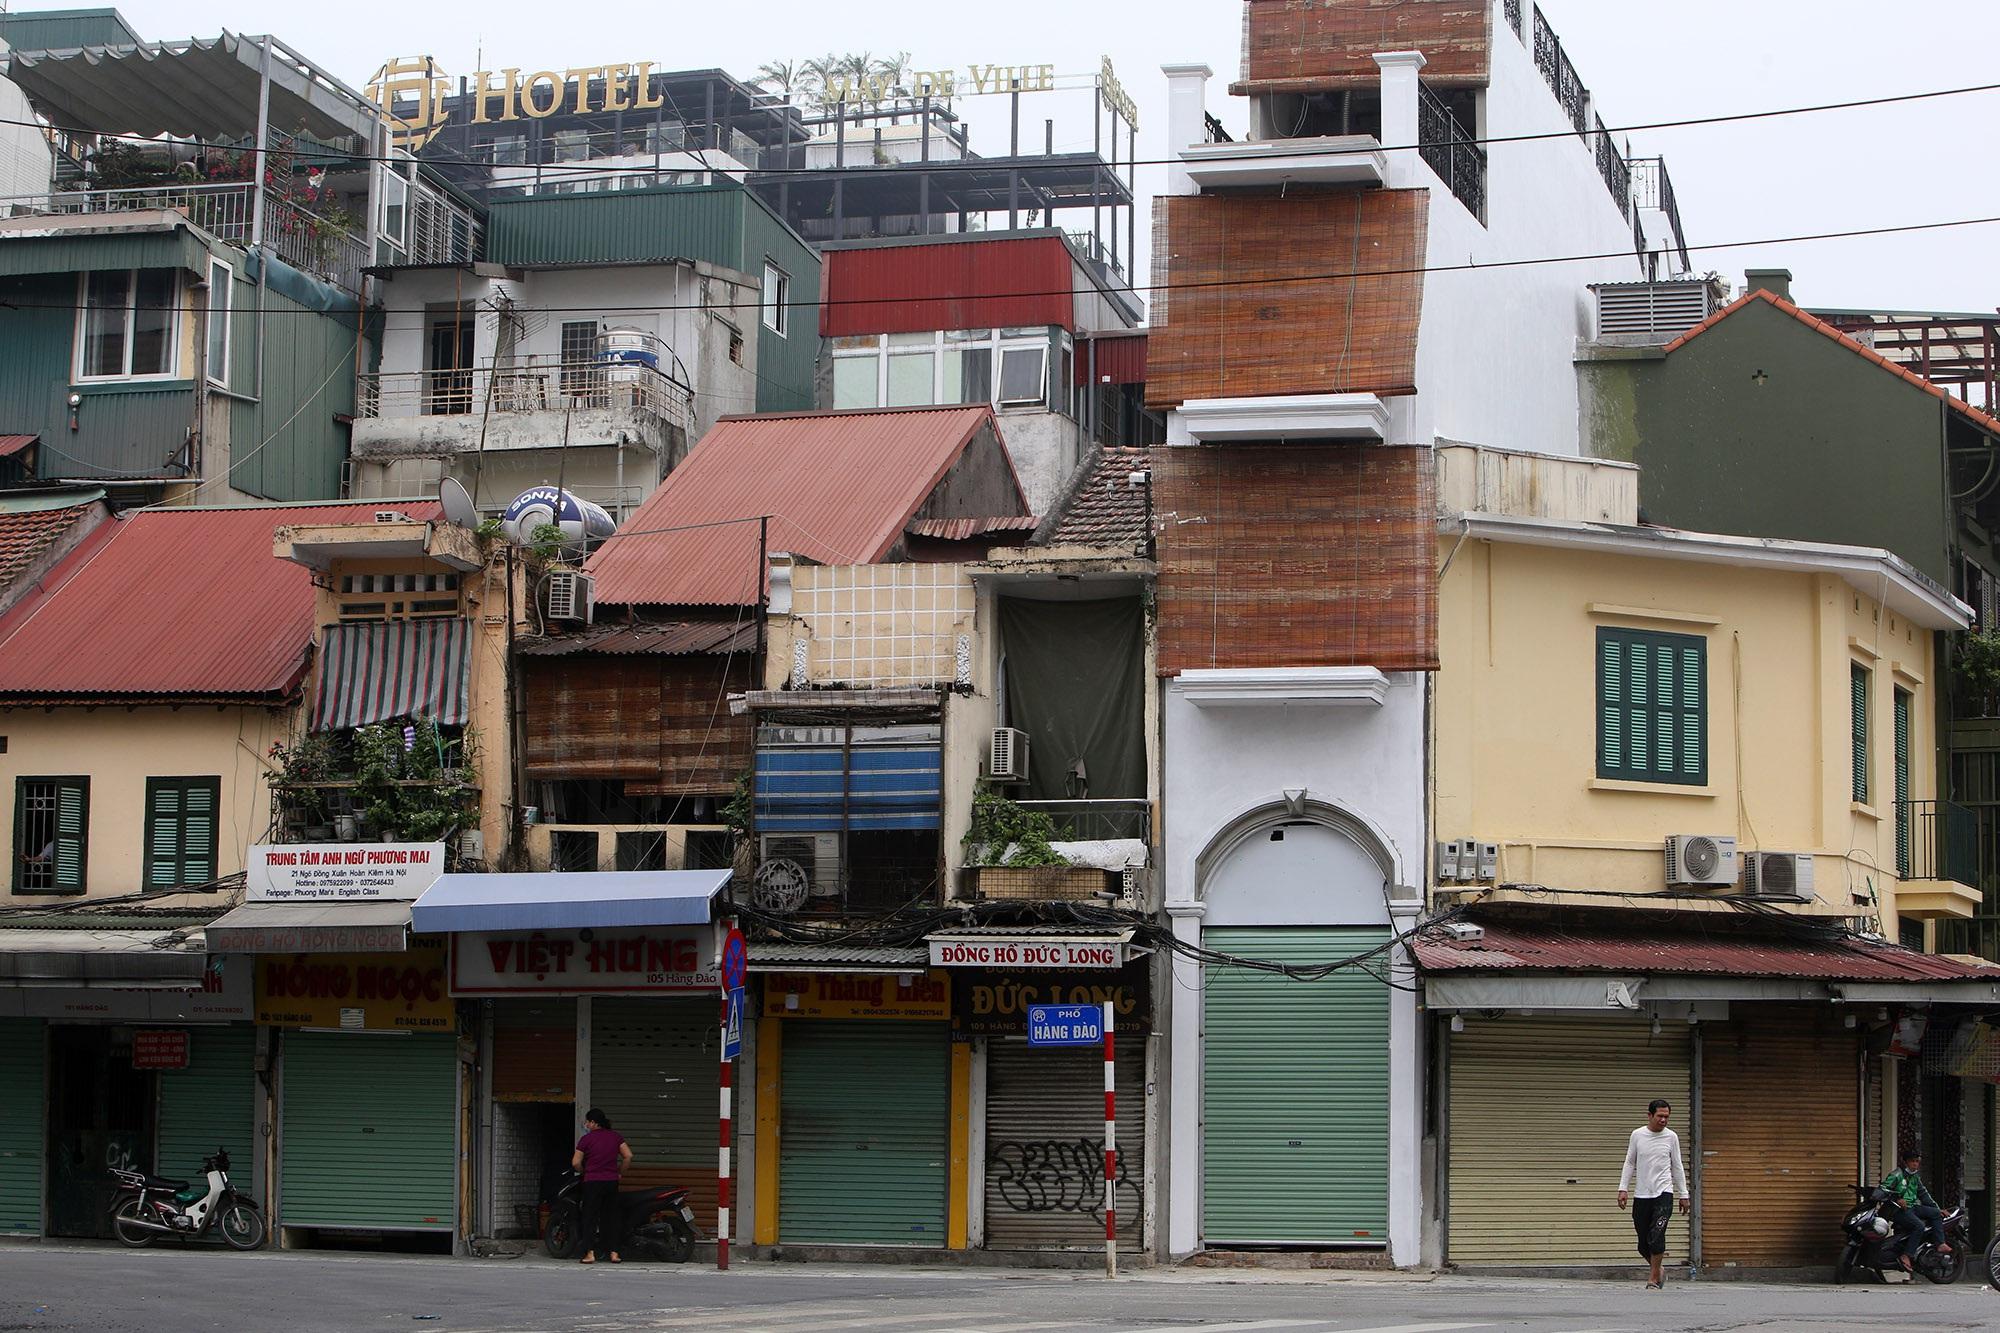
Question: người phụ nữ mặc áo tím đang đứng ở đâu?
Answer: người phụ nữ mặc áo tím đang đứng trước cửa hàng việt hưng